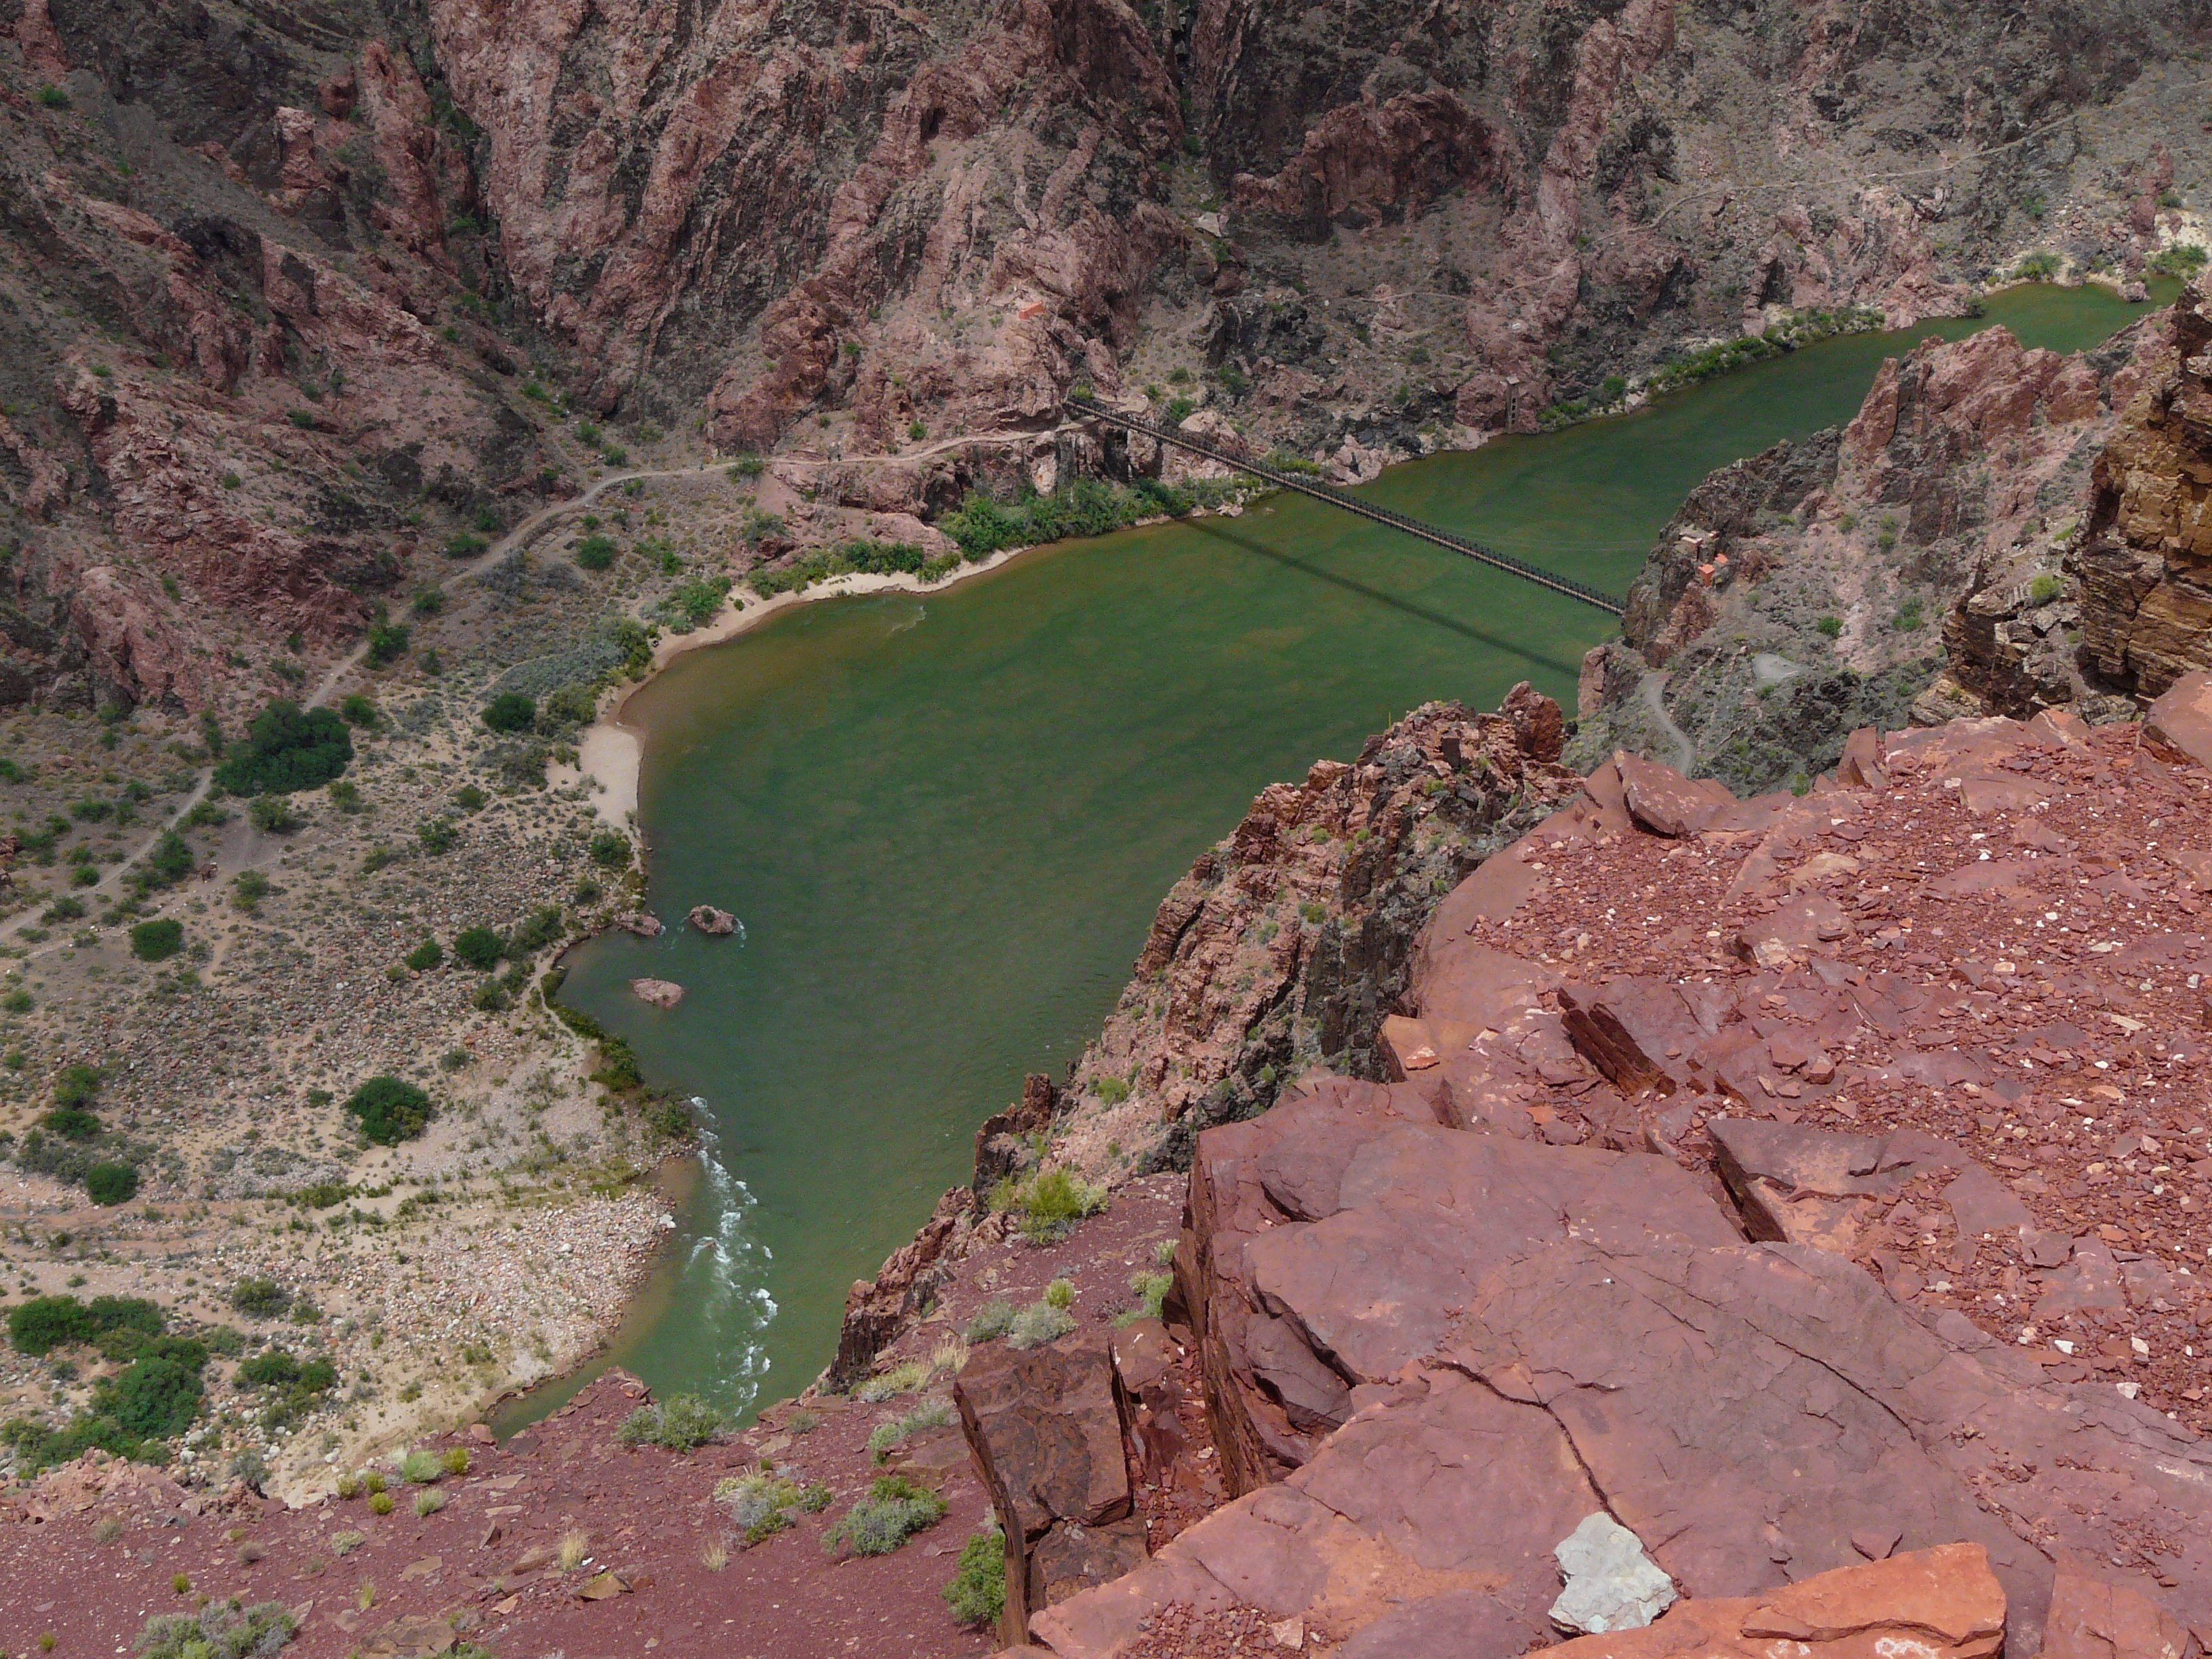
water, path, rock, wilderness, mountain, hiking, trail, sidewalk, lake, river, valley, mountain range, cliff, hike, soil, gorge, canyon, grand canyon, descent, terrain, ridge, serpentine, geology, colorado, plateau, white water, away, wadi, moraine, landform, migratory path, mountain pass, colorado river, mountainous landforms, geological phenomenon